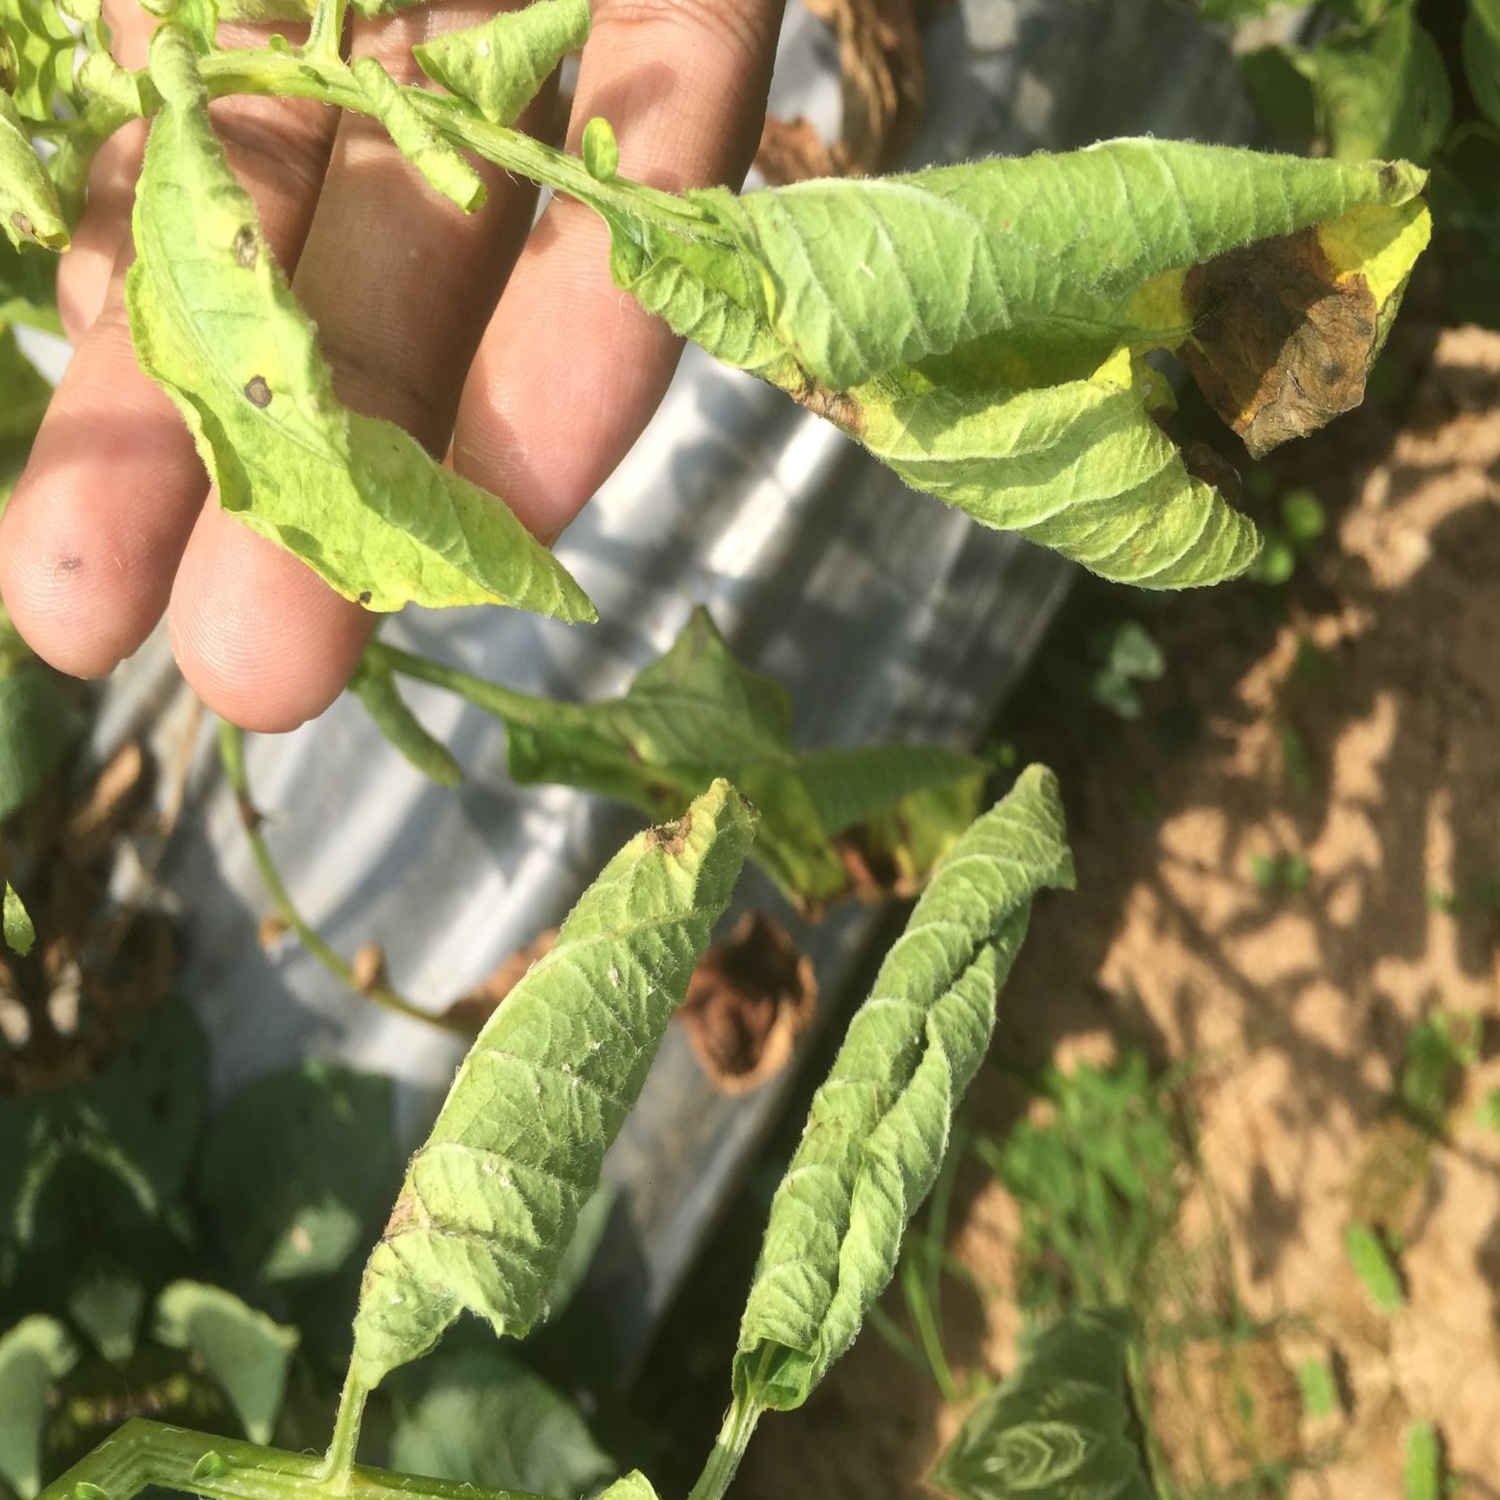
Etiqueta: Pudricion_Parda